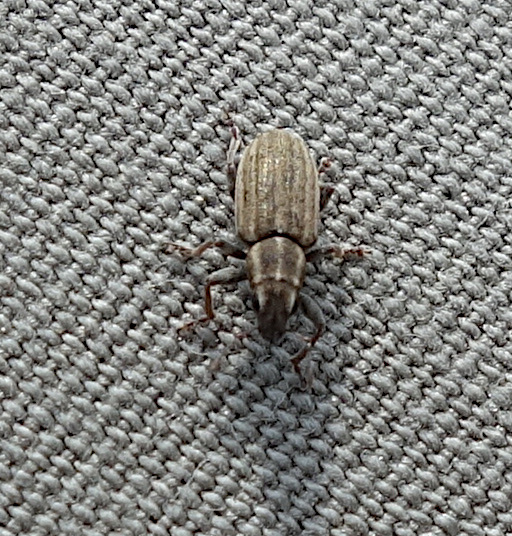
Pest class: pea_leaf_weevil